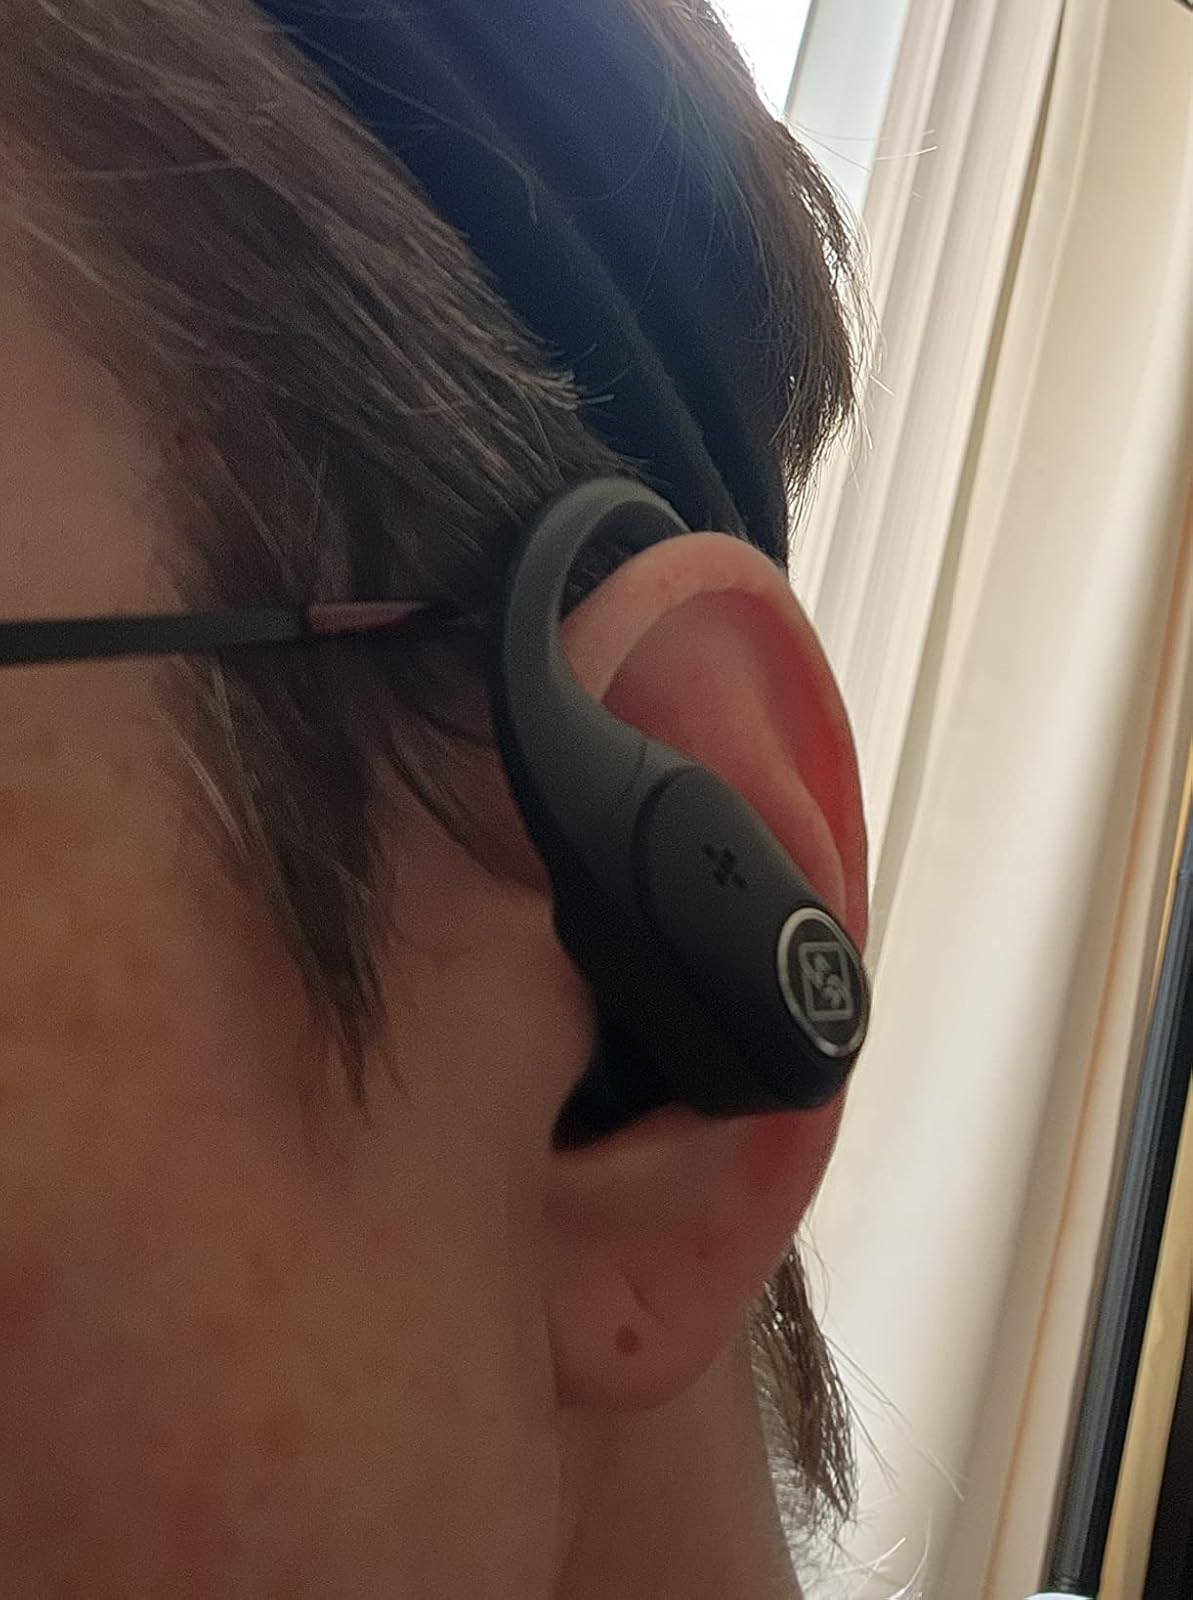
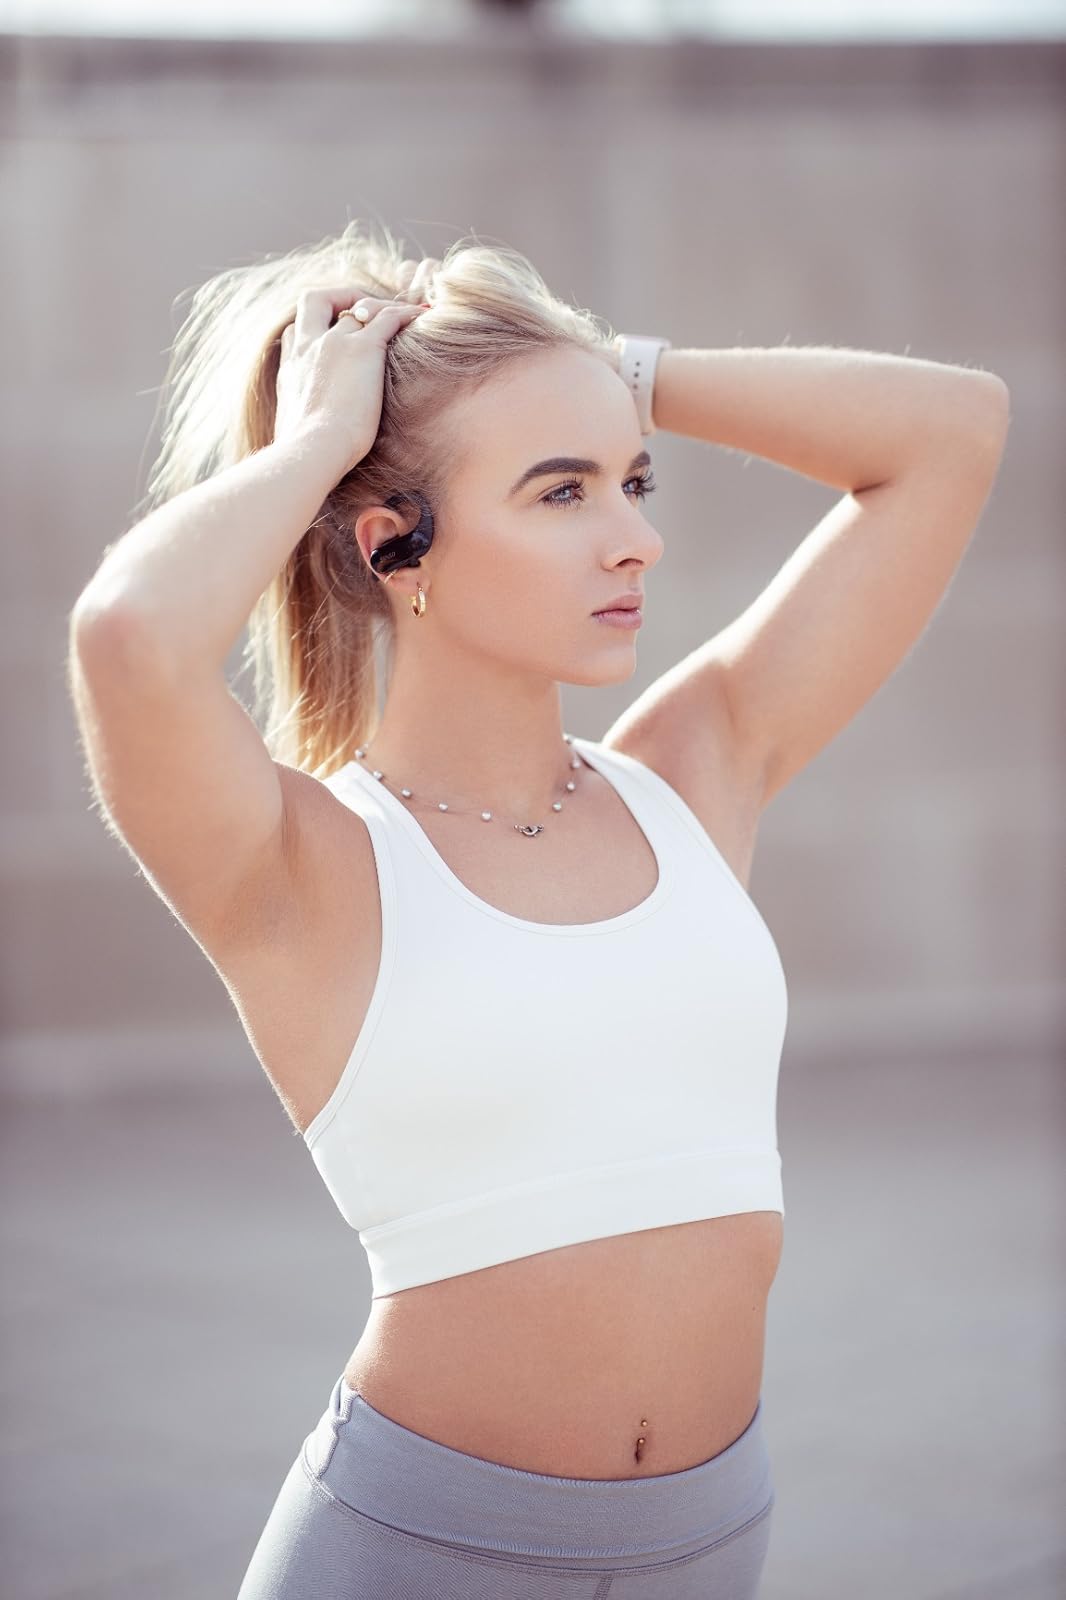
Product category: earbuds
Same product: no